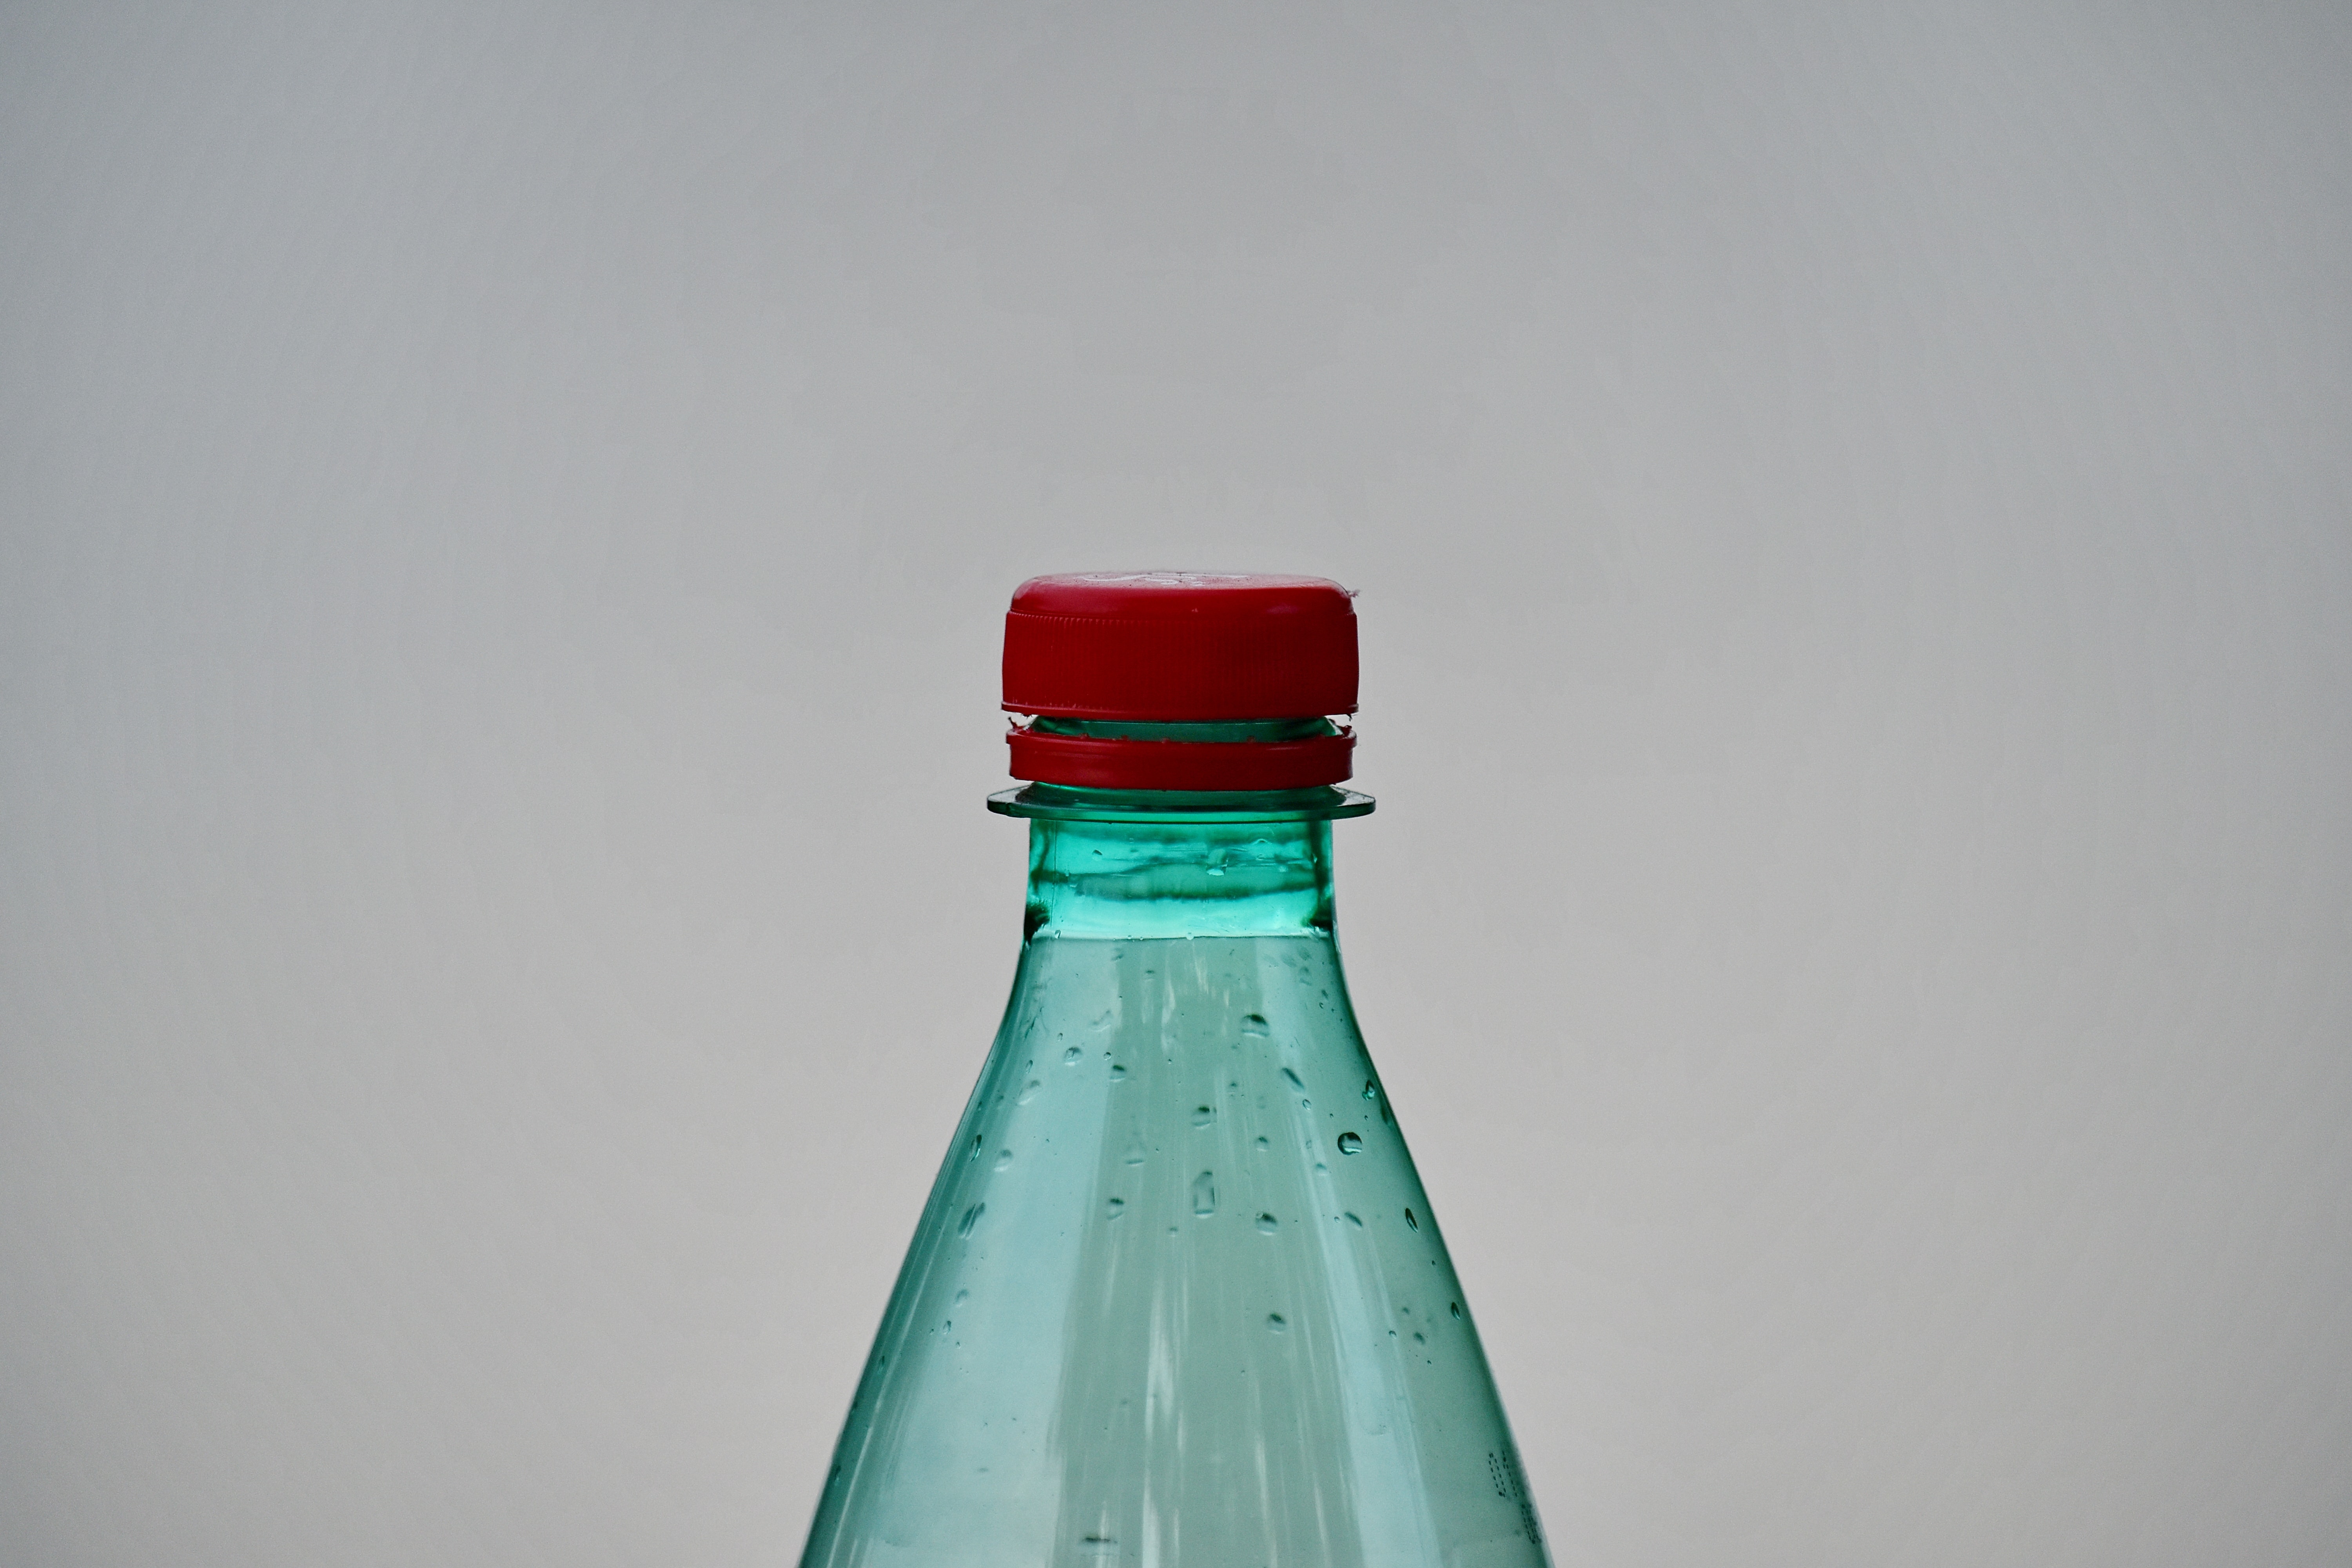
Label: plastic